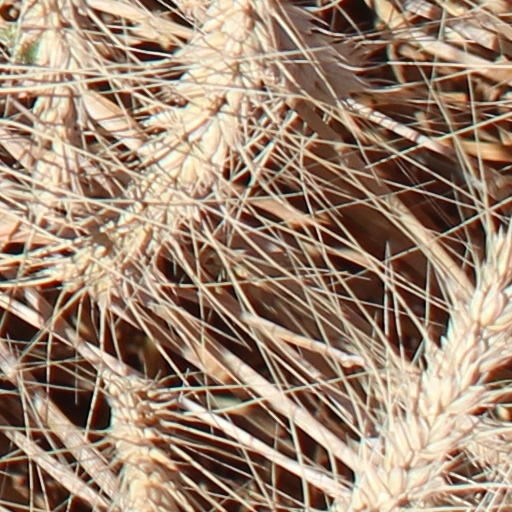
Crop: wheat